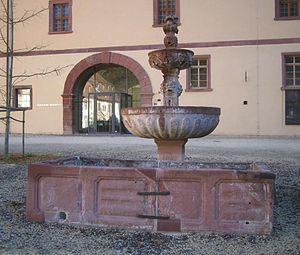
Puits dans la ferme inférieur de Kloster Bronnbach.